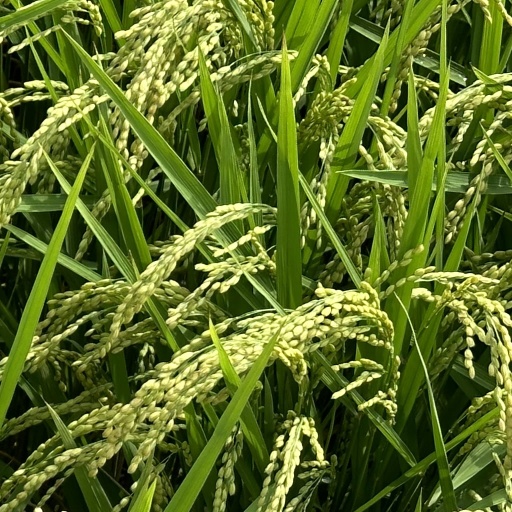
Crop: rice